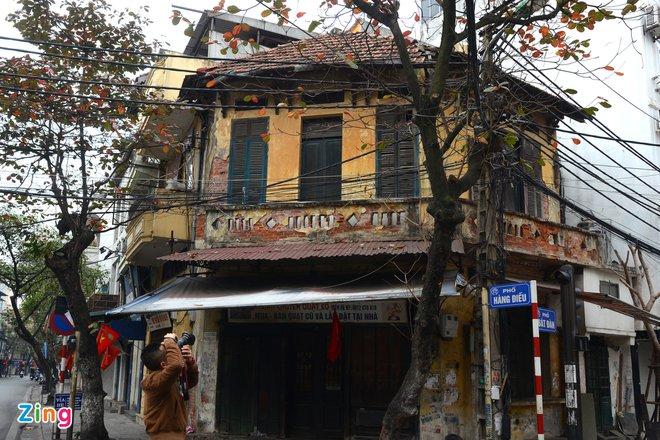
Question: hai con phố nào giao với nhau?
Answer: phố hàng điều và phố sắt bàn